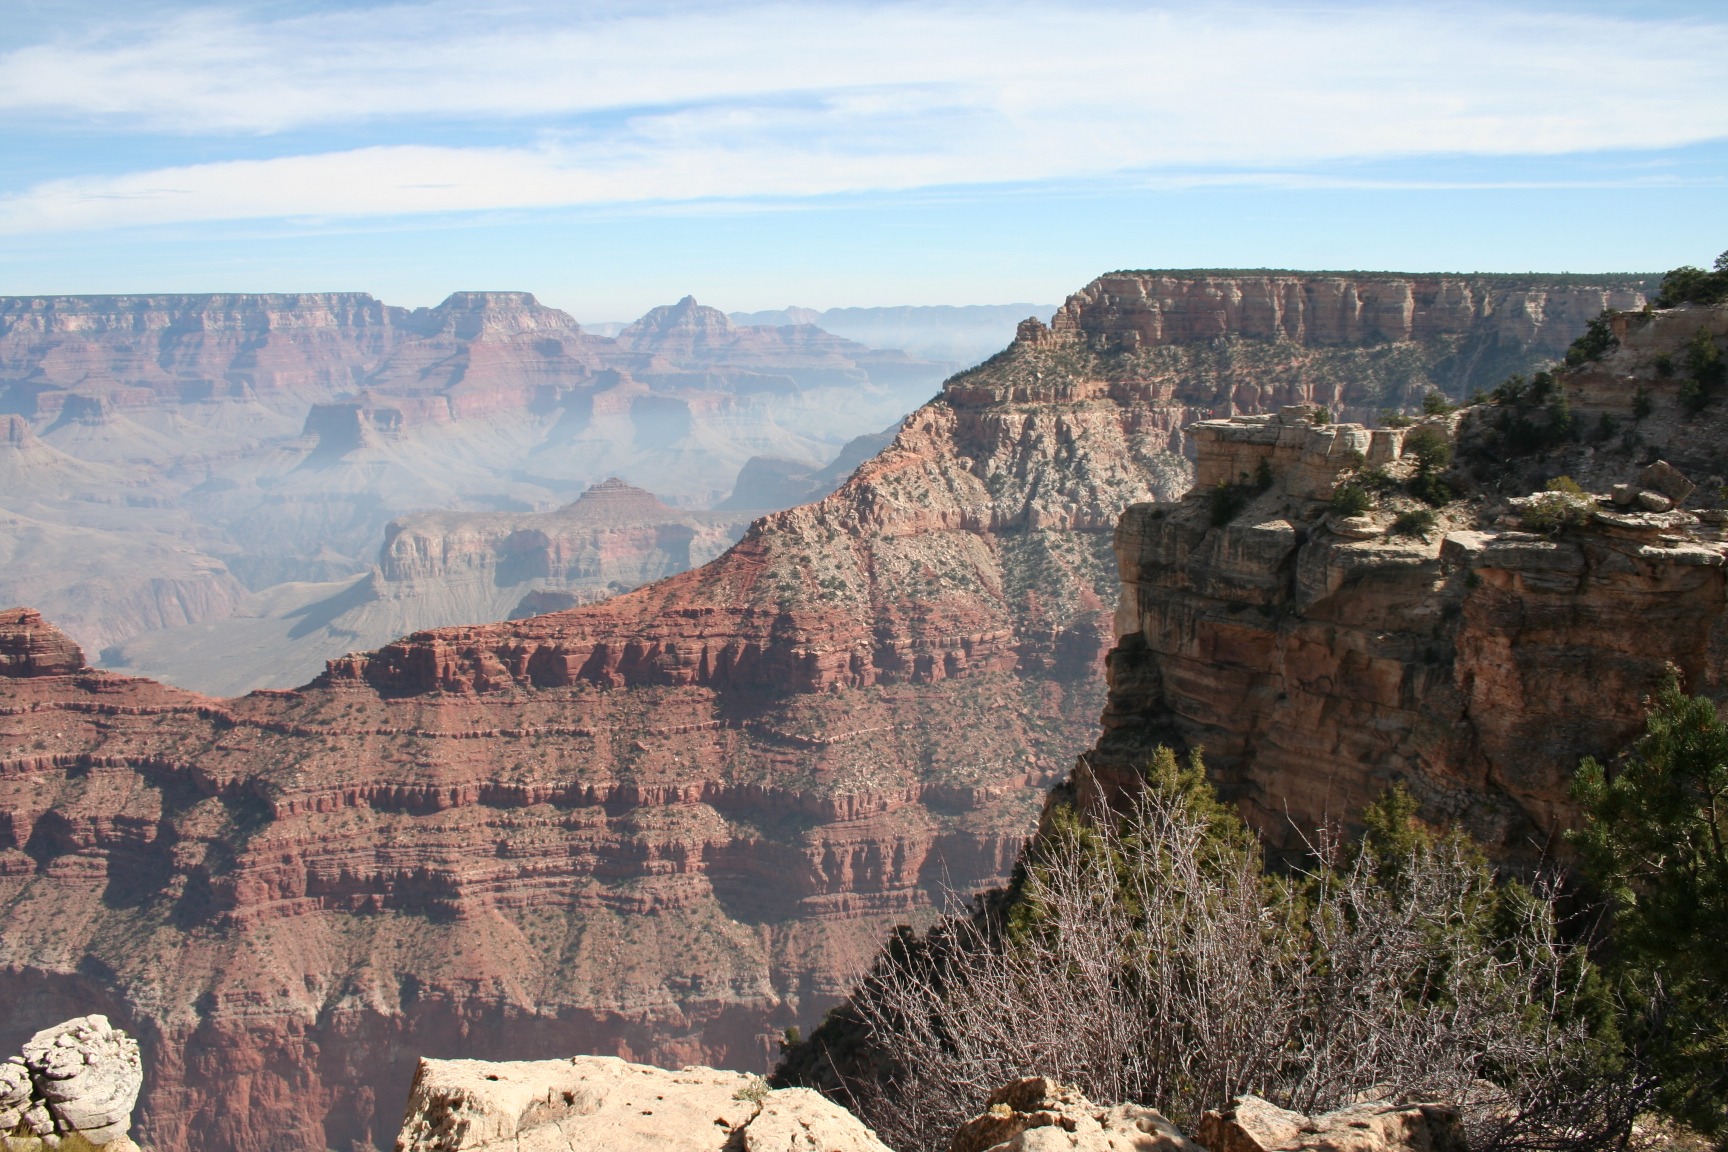
formation, cliff, park, usa, canyon, grand canyon, terrain, national park, arizona, geology, badlands, wadi, landform, geographical feature